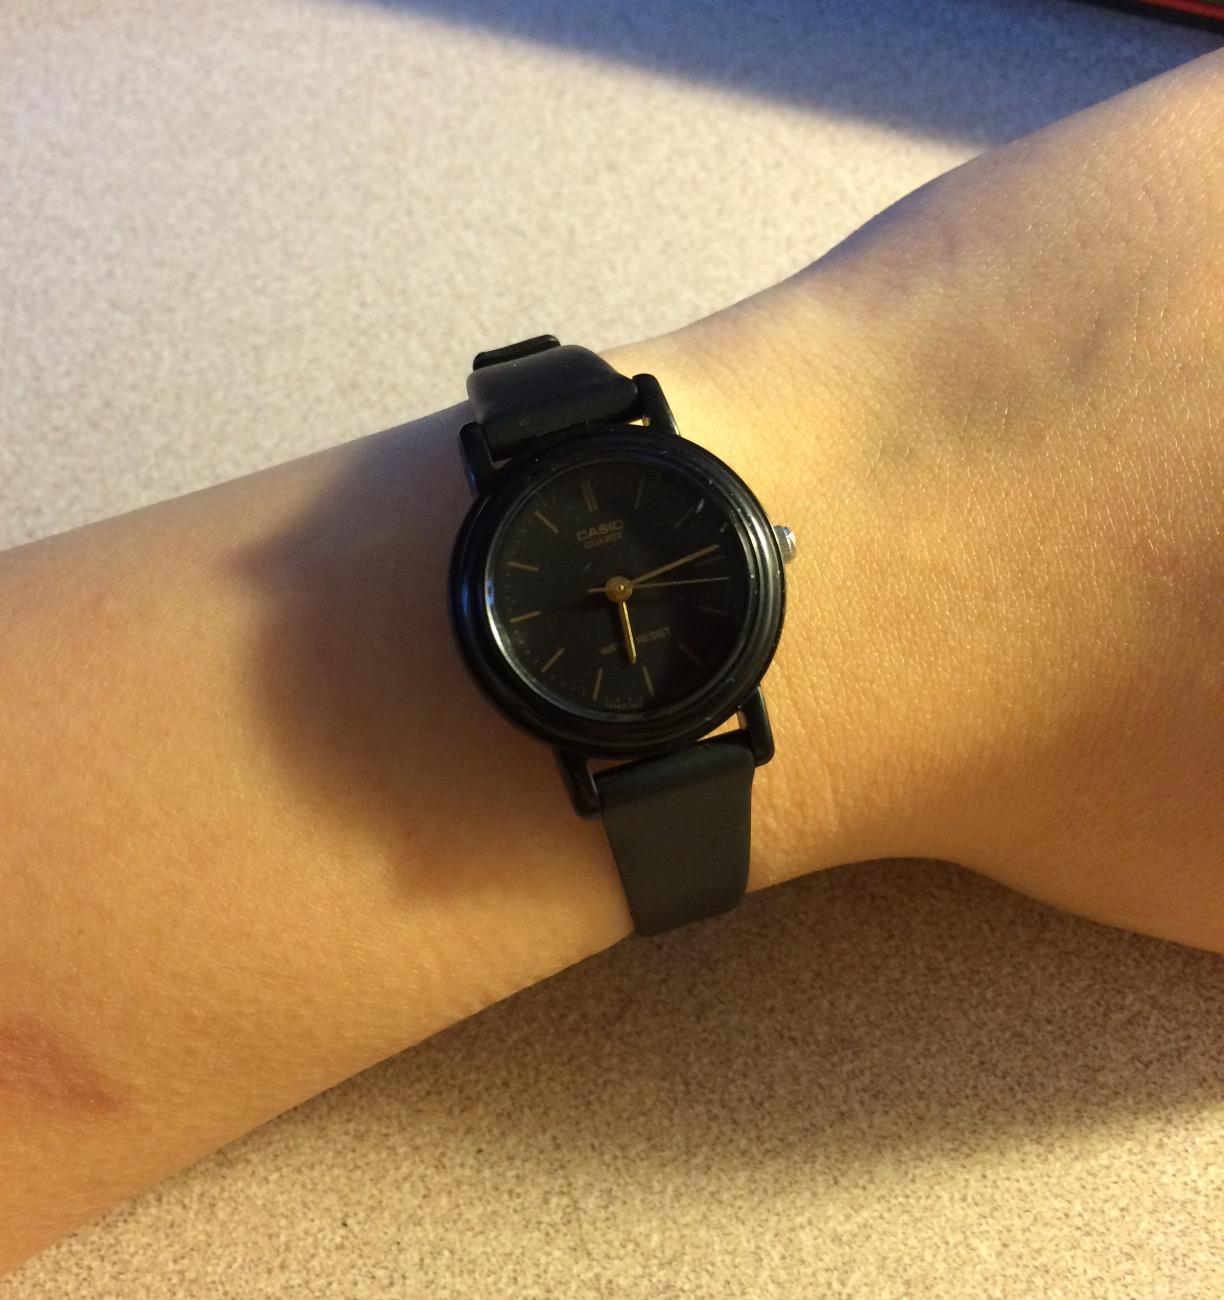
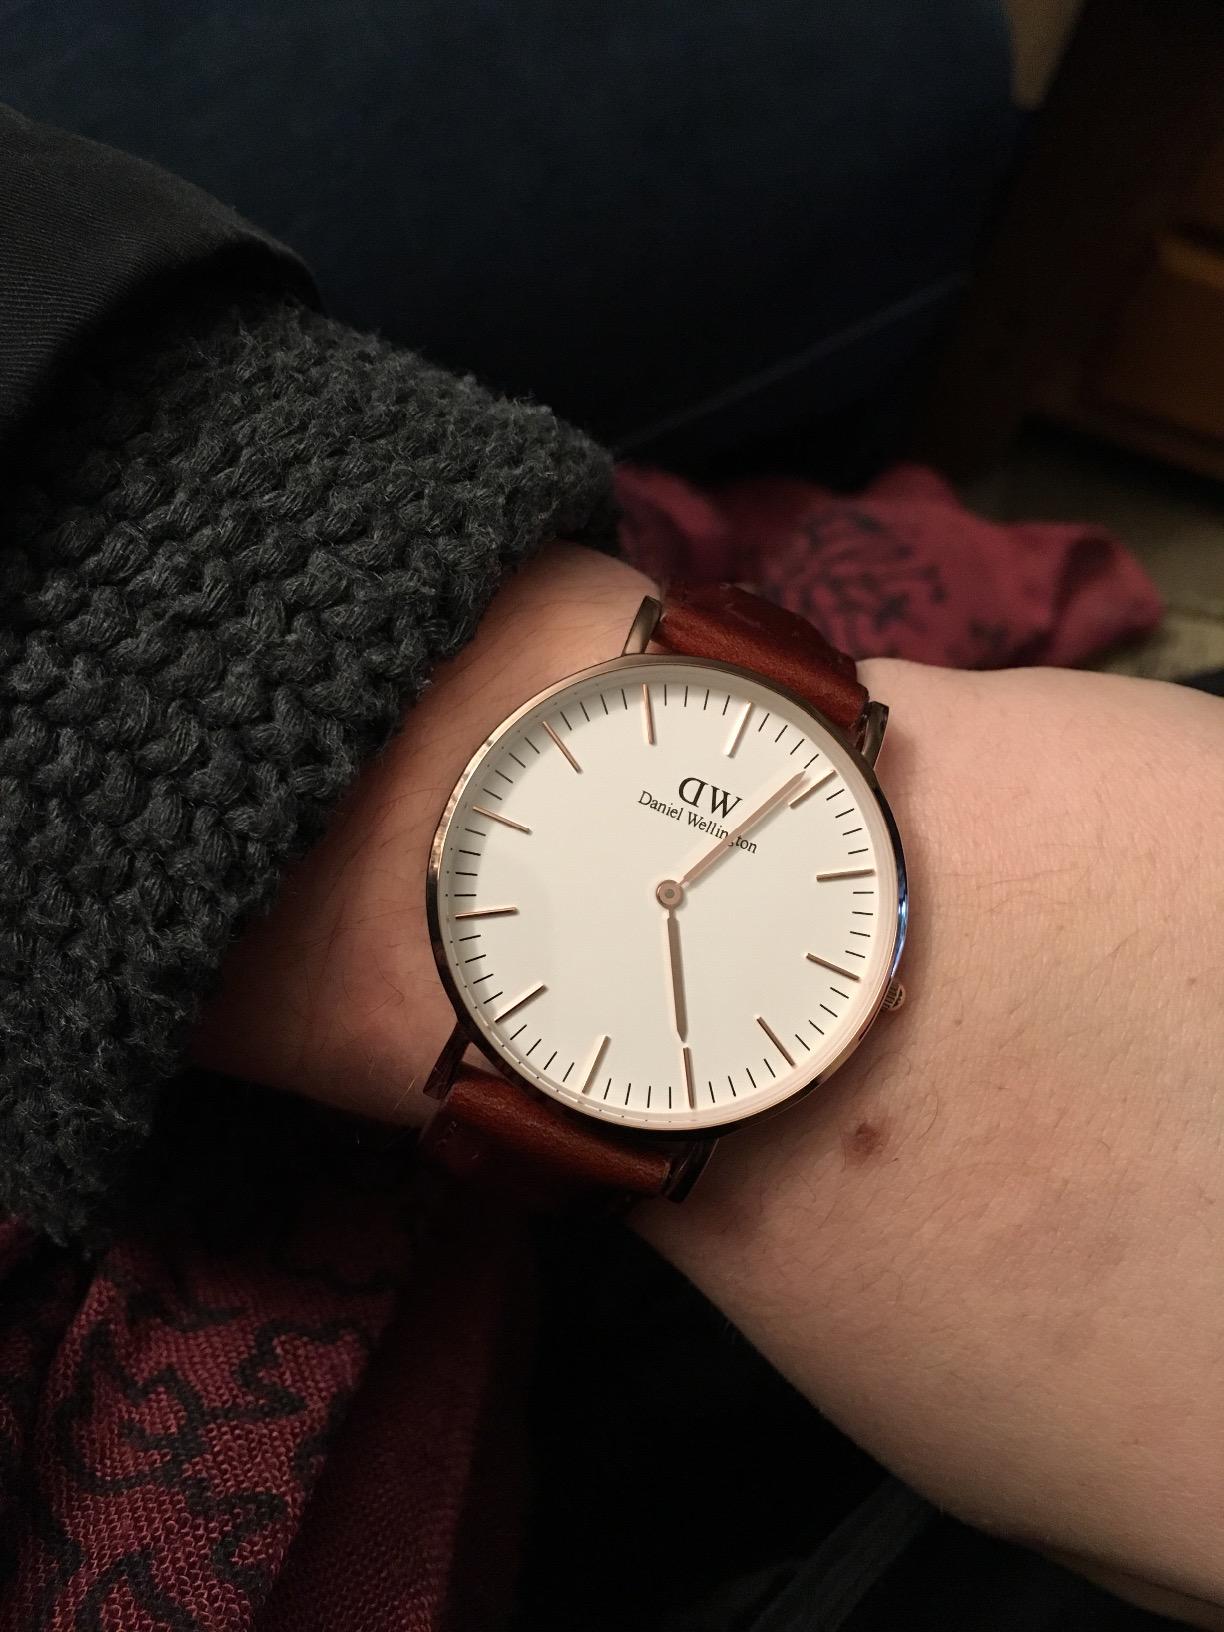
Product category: accessories_watch
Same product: no